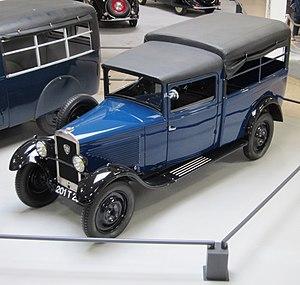
Peugeot 201T Boulangère vers 1933
La Peugeot 201 est une automobile produite par le constructeur français Peugeot entre 1929 et 1937. Première voiture française à être équipée de roues avant indépendantes, elle est également la première automobile de la marque à poser le principe de l'utilisation de la nomenclature à « 0 » central encore en vigueur aujourd’hui. Peugeot a fait alors un dépôt de marques à trois chiffres avec ce zéro central.